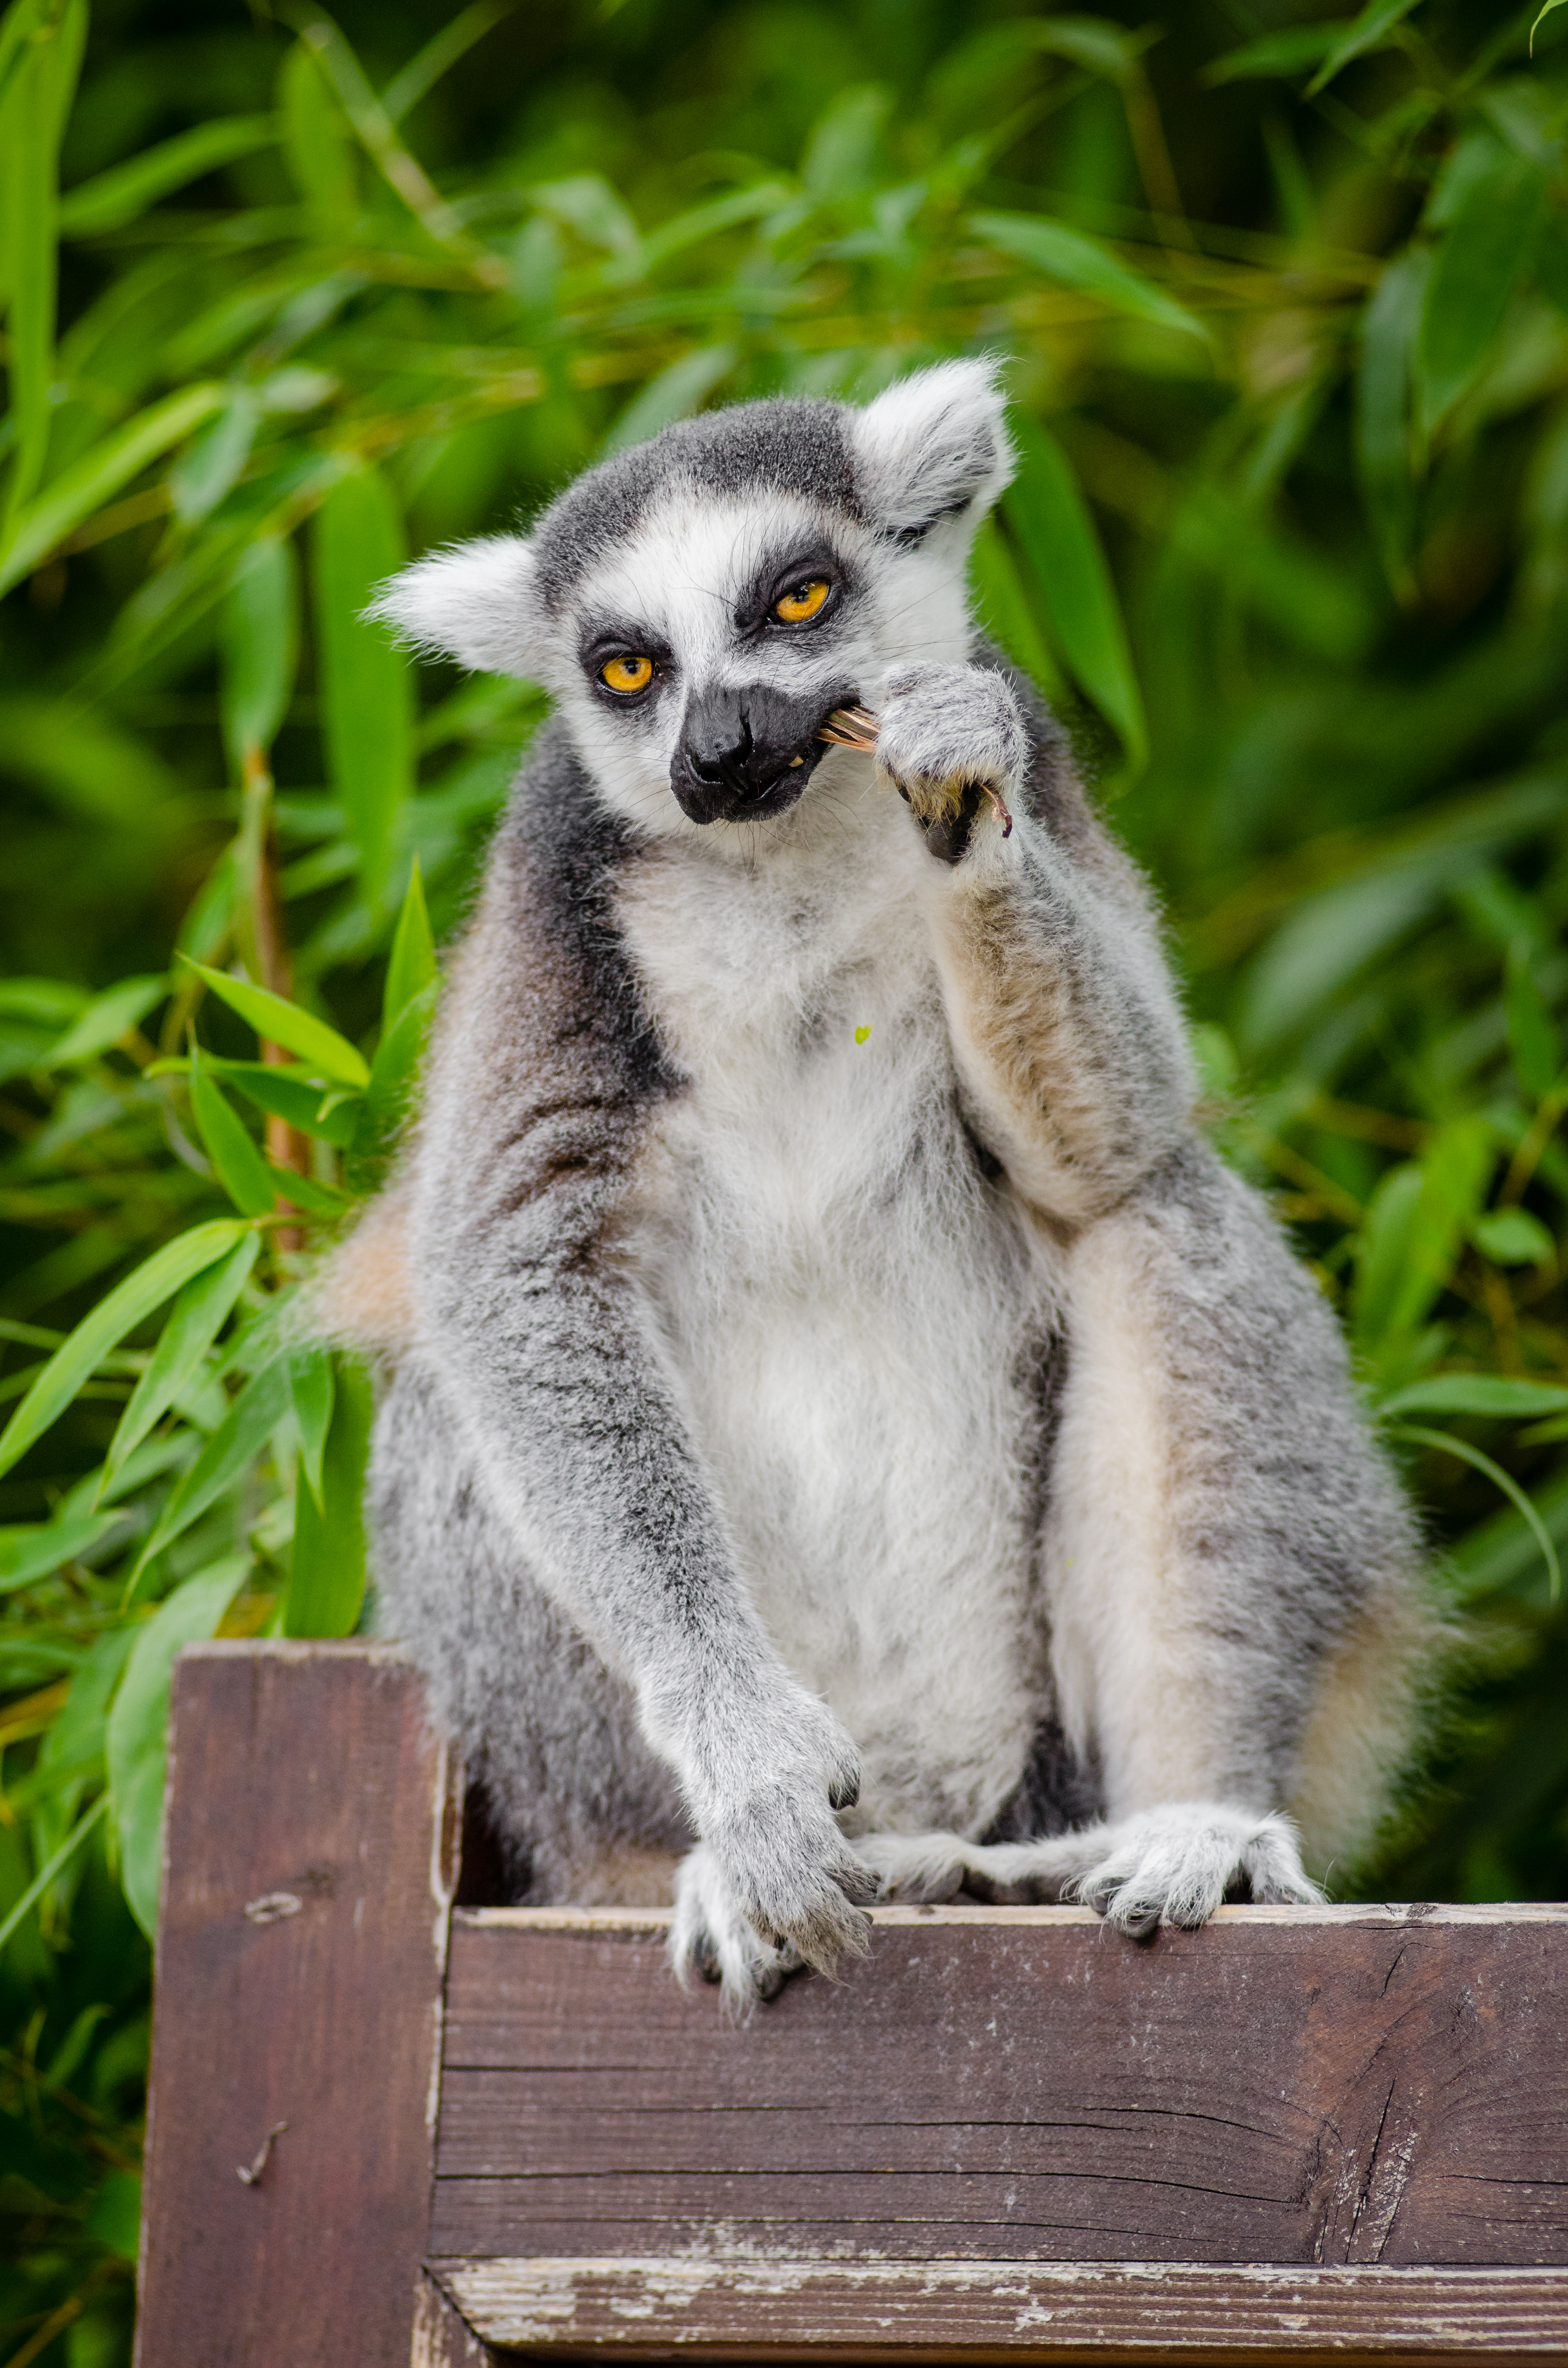
animal, wildlife, zoo, mammal, fauna, primate, madagascar, vertebrate, lemur